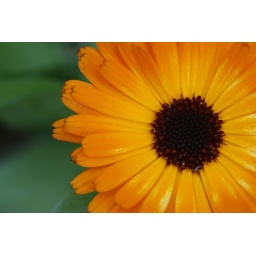
Day 40 (07.16.09) Saw a nice orange flower in the road today. Thought id share it with you :)